Ivan Tucakov

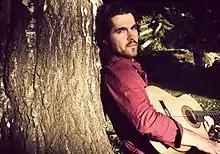
Ivan Tucakov, 2011 Photo by: Mehtap Kızılırmak

Ivan Tucakov (born 1978 in Belgrade) is a producer, composer and author currently living in Vancouver, British Columbia, Canada.